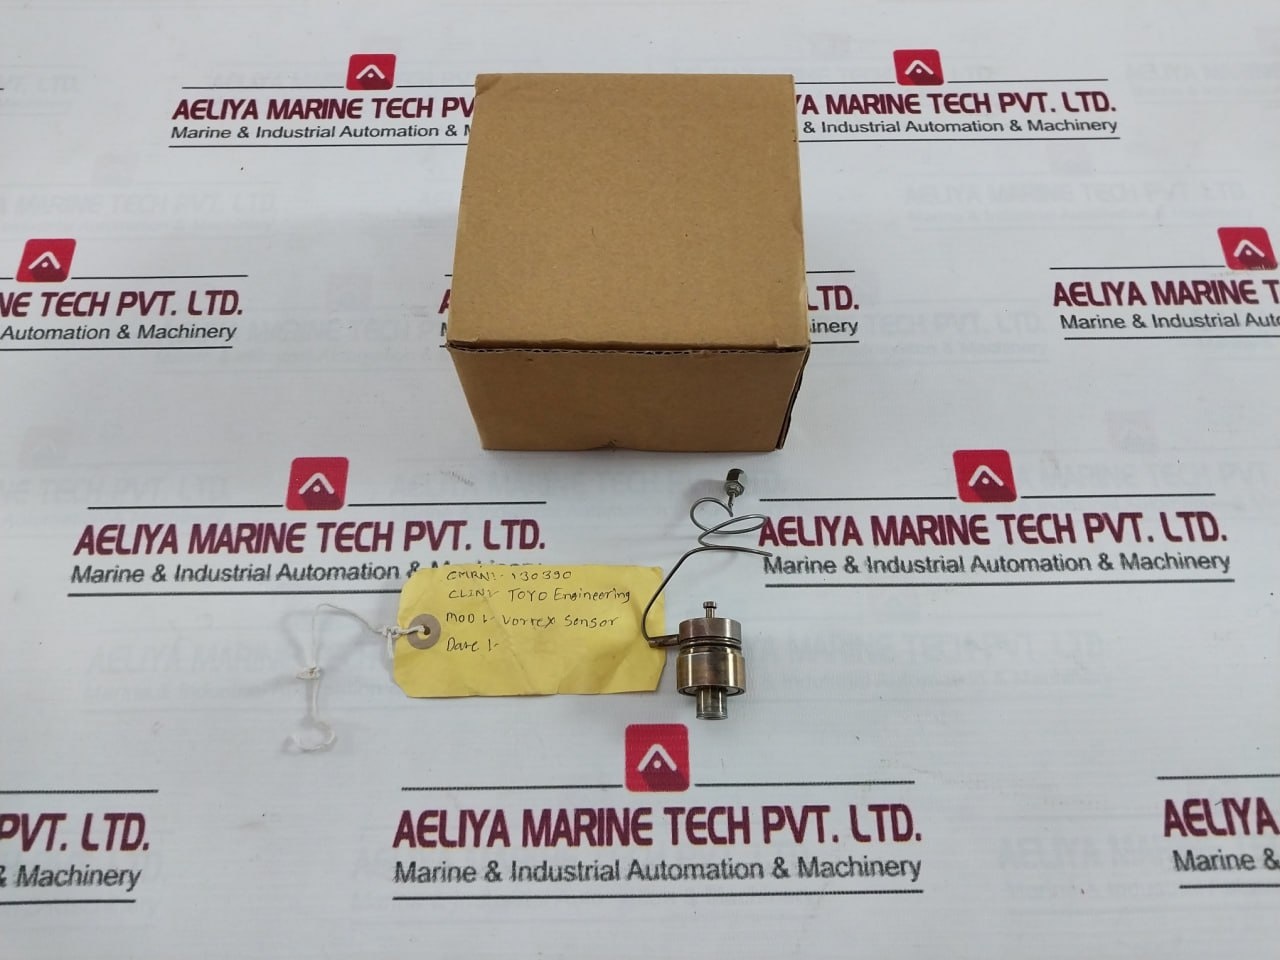
Rosemount 208746E Vortex Flowmeter Sensor
Rosemount 208746E Vortex Flowmeter SensorRosemountVortexMod: Sensor208746ECmrn: 130390Weight: 120 Gm
Brand: Rosemount
Category: Hardware > Tools > Measuring Tools & Sensors > Flow Meters & Controllers > Liquid Flow Meters